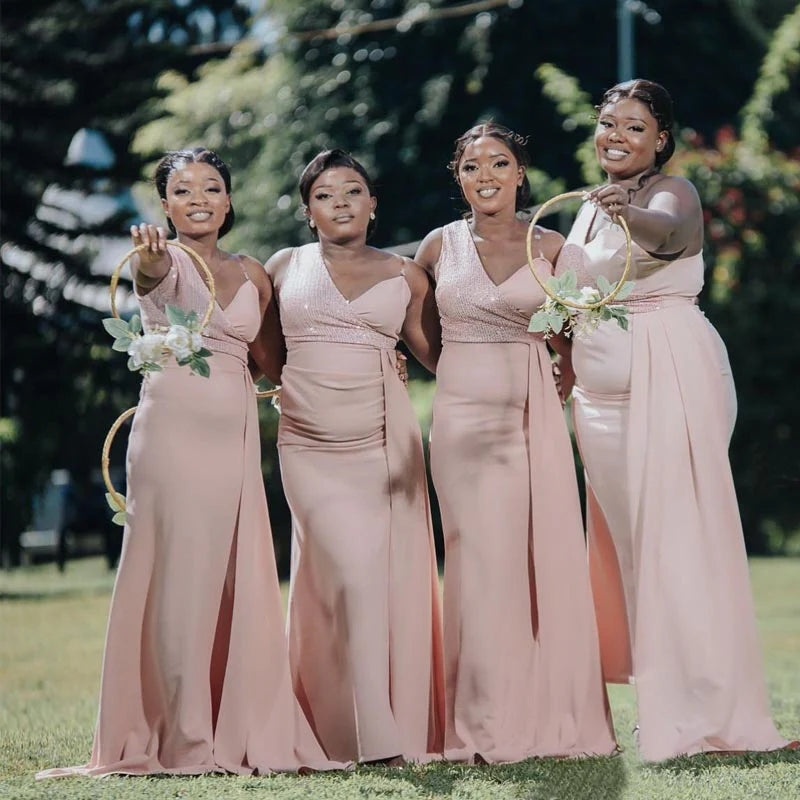
Elegant Spaghetti Strap V-neck Mermaid Long Bridesmaid Dresses Online, BG697
Brand: Romanbridal
Details Material: Sequins Silhouette: Mermaid Neckline: V-neck Length: Floor Length Embellishment: Back Style: Zipper Back Fully Lined: Yes Size: lf the difference between your actual measurements and the standard size is less than 1 inch, the dress will fit well. Otherwise. It’s advisable to choose a custom size. Color: Picture color or custom color are all available Return Policy Worry-Free Returns are available for standard sizes (No Bigger than US14) within 7 natural days Shipping: This item does not ship immediately, tailoring time: 15-25 natural days, shipping time: 5-10 natural days.
Category: Apparel & Accessories > Clothing > Wedding & Bridal Party Dresses > Bridal Party Dresses